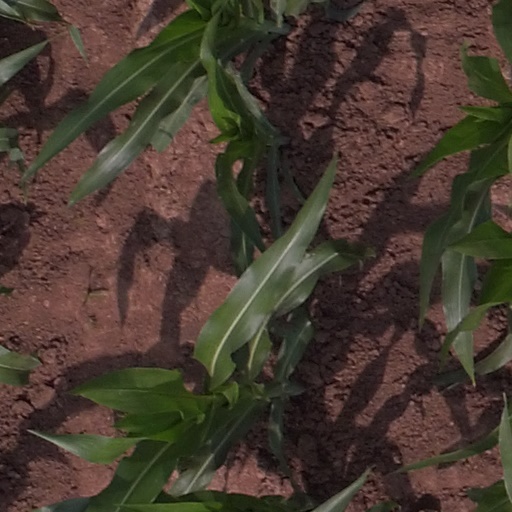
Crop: maize; corn